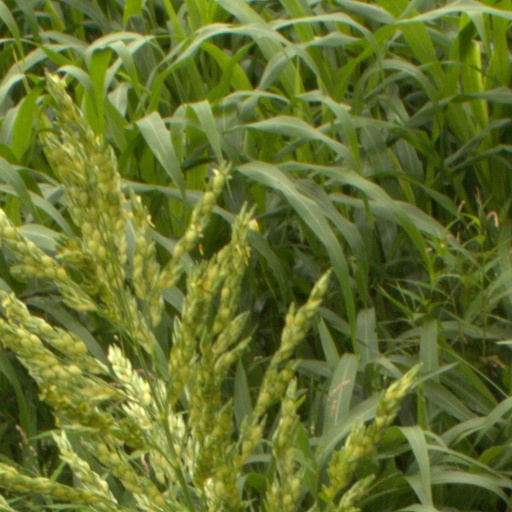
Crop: sorghum